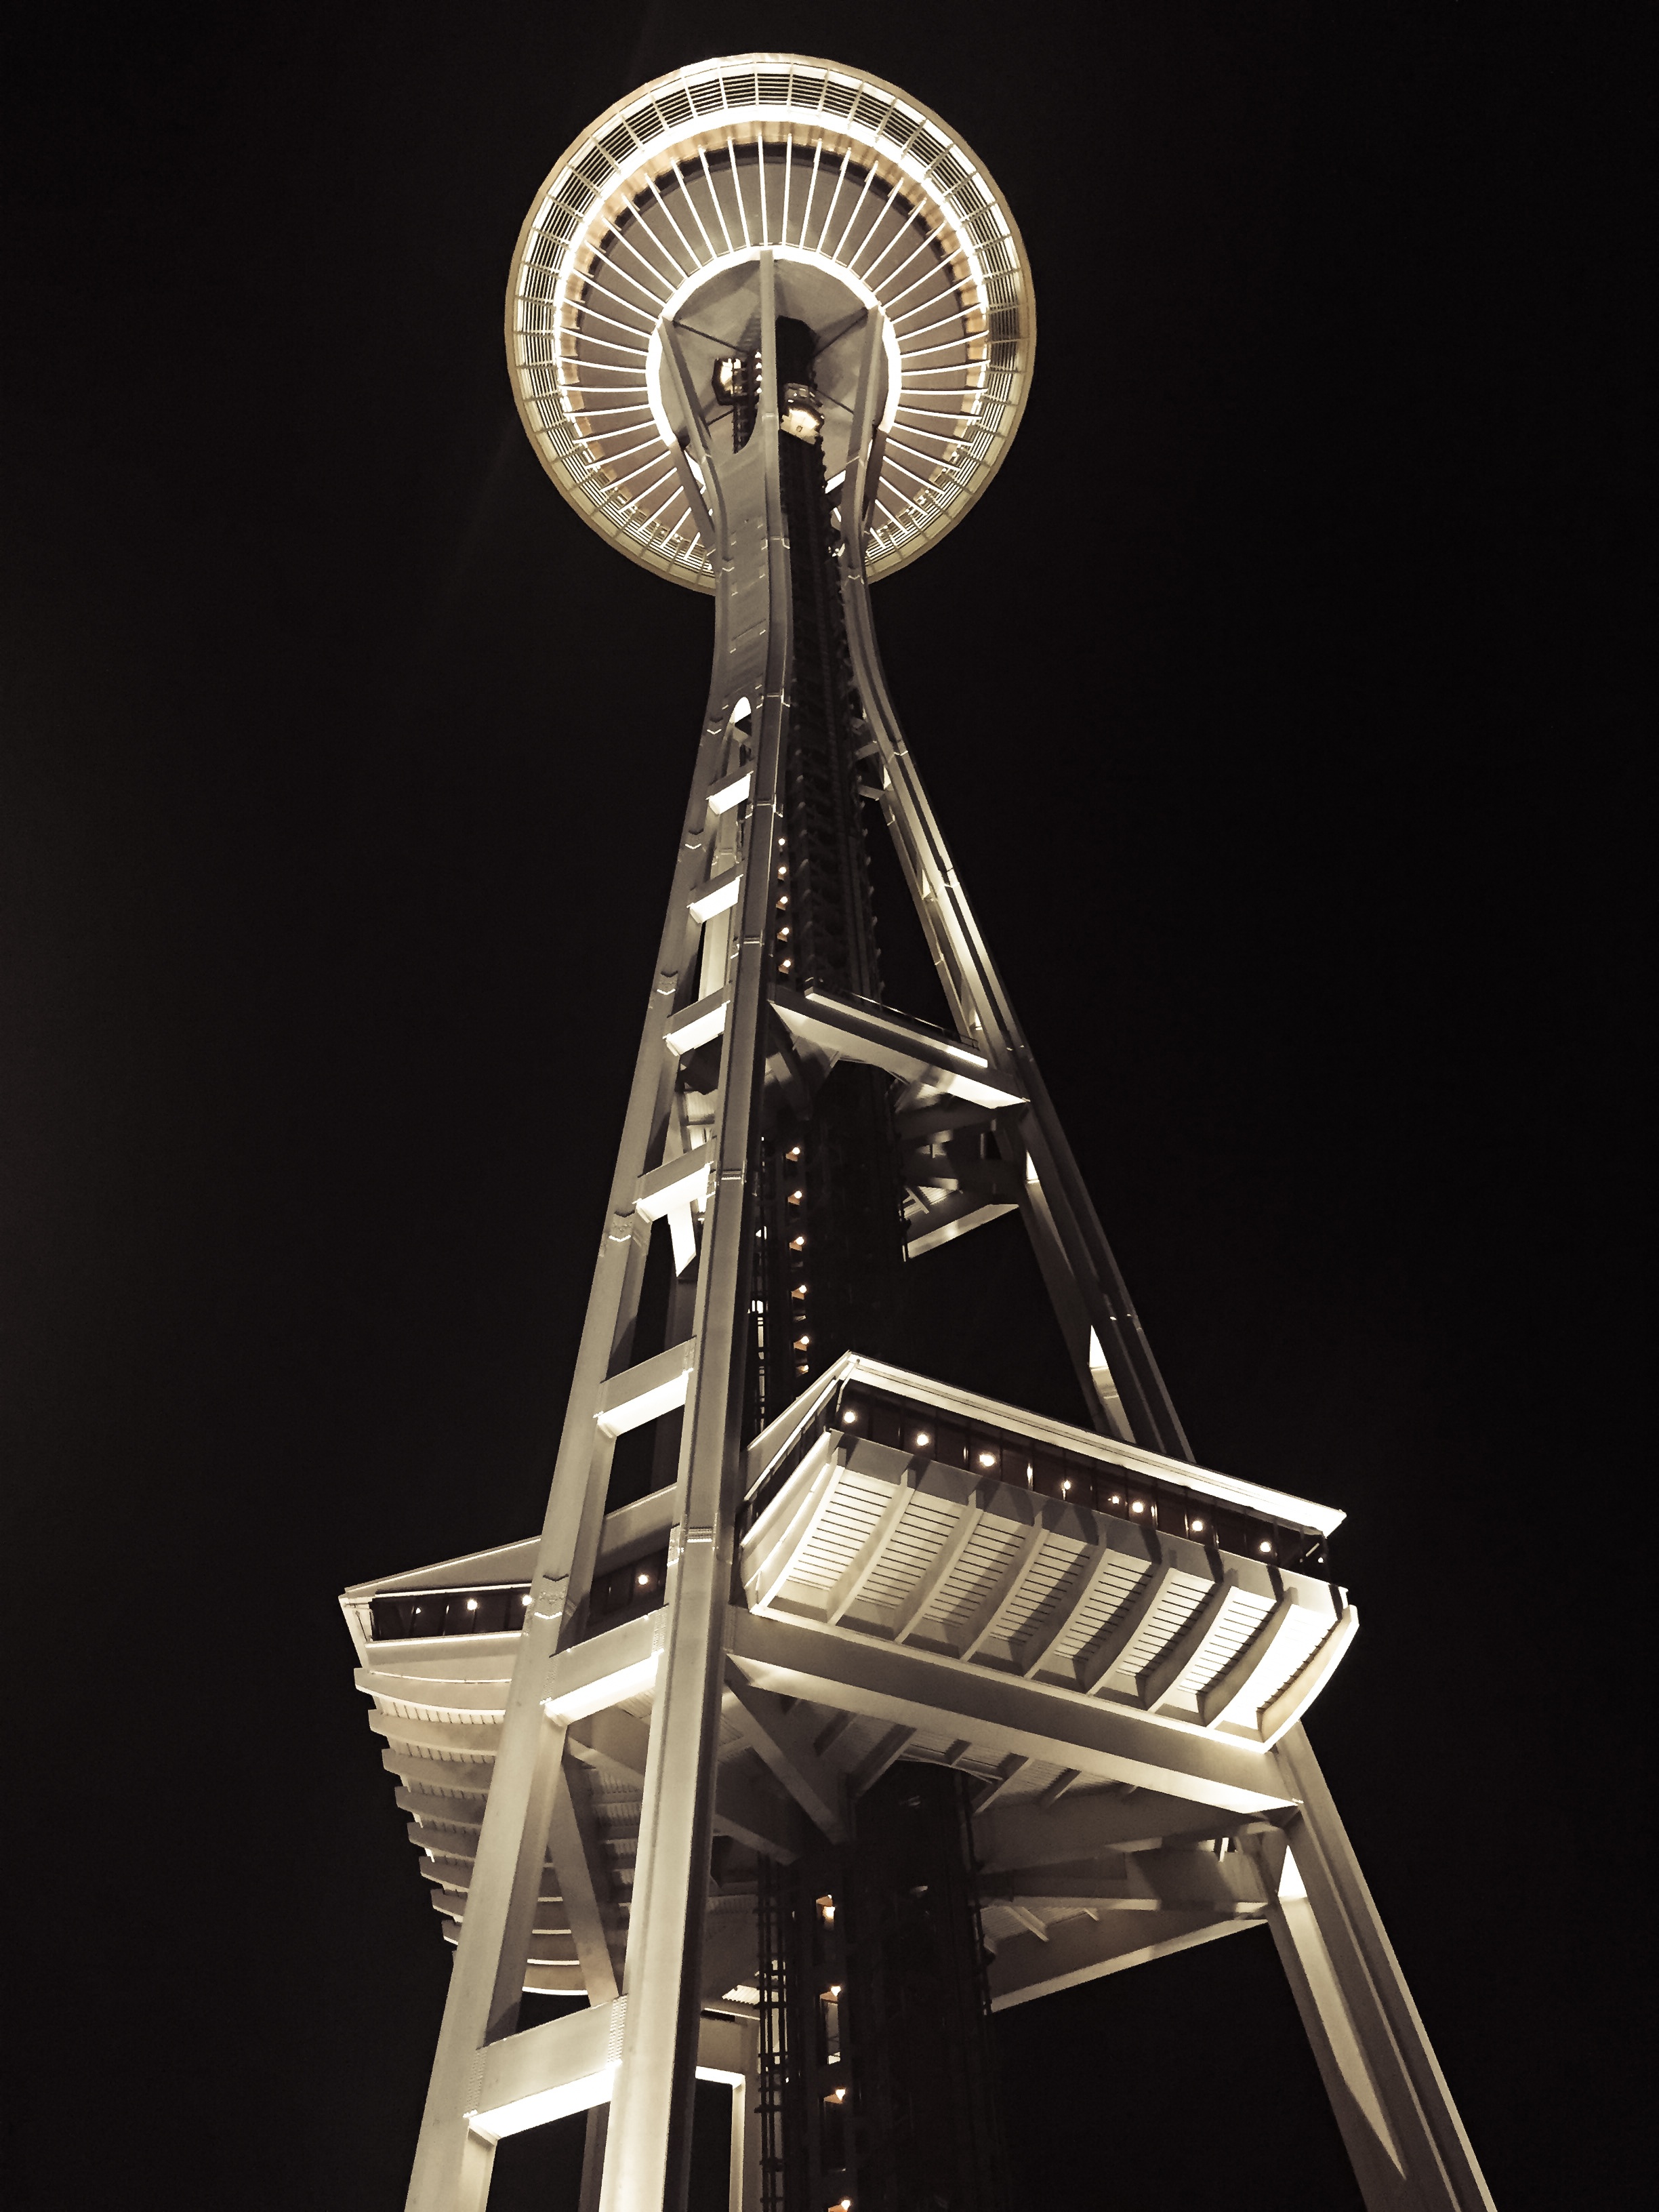
needle, light, architecture, skyscraper, cityscape, downtown, tower, landmark, lighting, modern, space needle, washington, seattle, buildings, metropolis